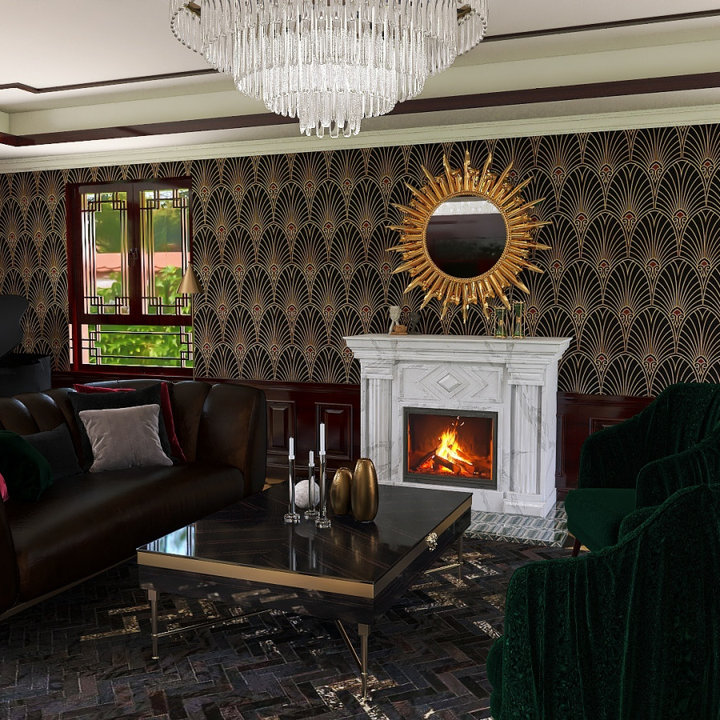
Style: ArtDeco